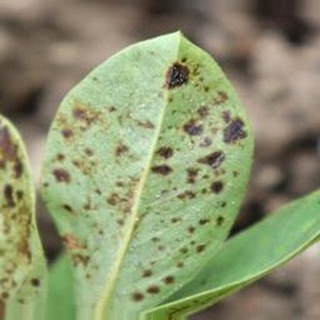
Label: groundnut_rust